Friedrich-Rückert-Preis

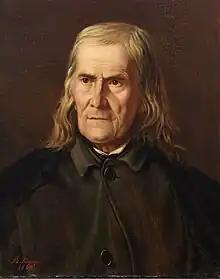
Freidrich Rückert (1864)

Friedrich-Rückert-Preis is a literary prize of the city of Schweinfurt, Bavaria, Germany.